Culture of Oceania

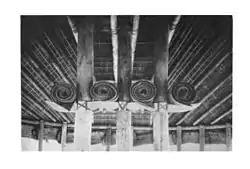
interior "fale tele" with central pillars and curved rafters

The first known dwellings of the ancestors of Māori were based on houses from their Polynesian homelands (Māori are known to have migrated from eastern Polynesia no later than 850 A.D.). The Polynesians found they needed warmth and protection from a climate markedly different from the warm and humid tropical Polynesian islands. The early colonisers soon modified their construction techniques to suit the colder climate. Many traditional island building techniques were retained, using new materials: raupo reed, toetoe grass, aka vines and native timbers: totara, pukatea and manuka. Archeological evidence suggests that the design of Moa-hunter sleeping houses (850–1350 AD) was similar to that of houses found in Tahiti and eastern Polynesia. These were rectangular, round, oval, or 'boat-shaped' semi-permanent dwellings